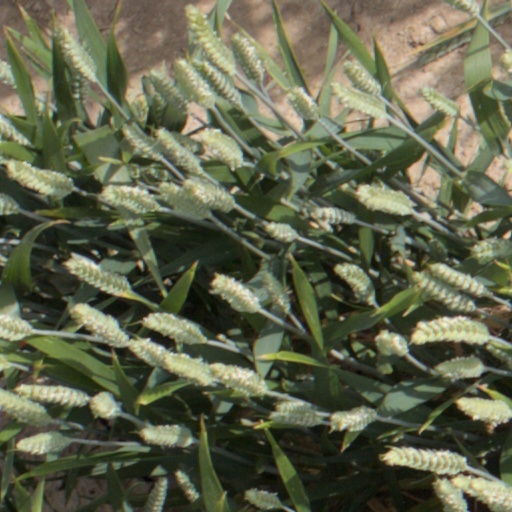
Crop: wheat